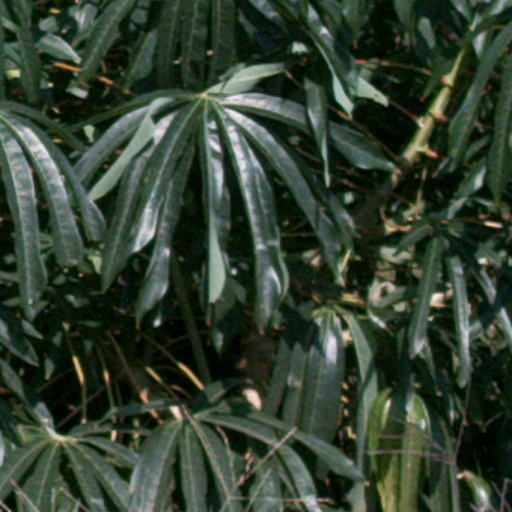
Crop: cassava